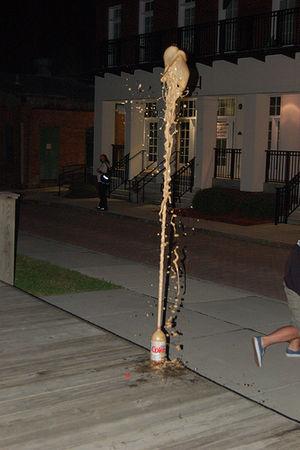
""Geyser"" produit par l'immersion de Mentos dans du Coca-Cola light